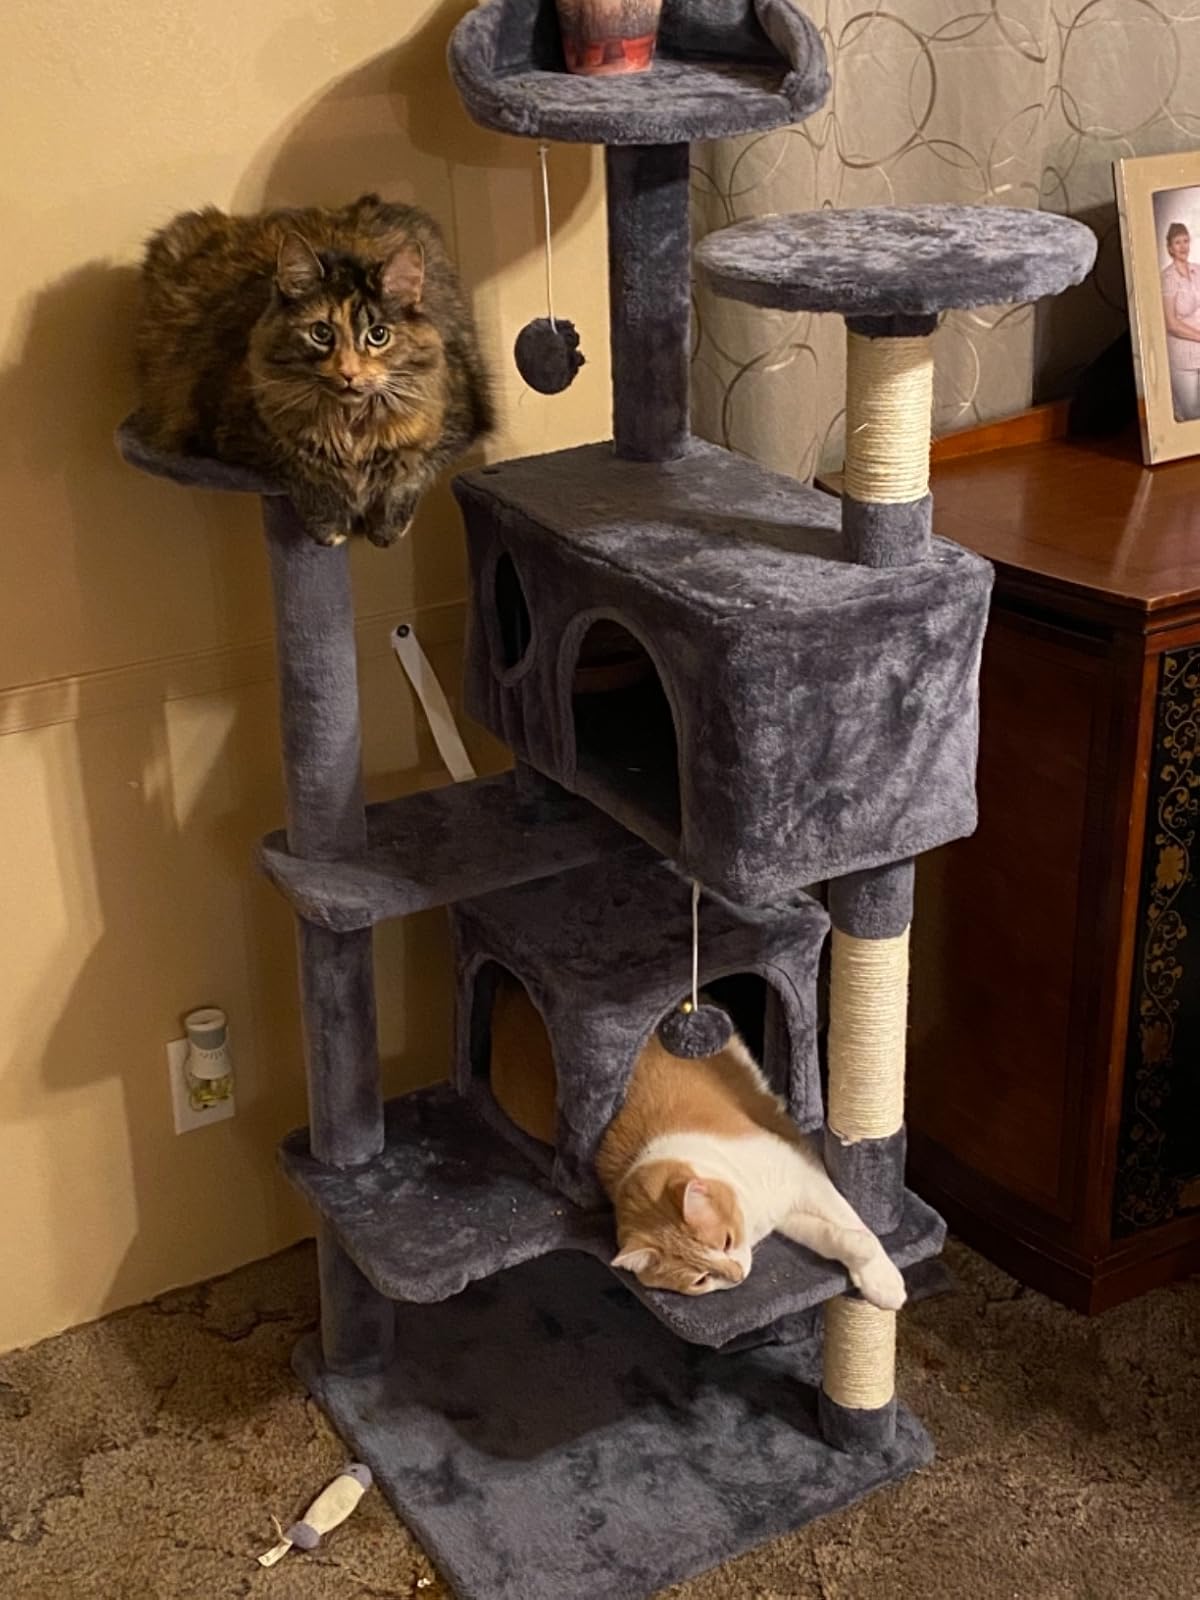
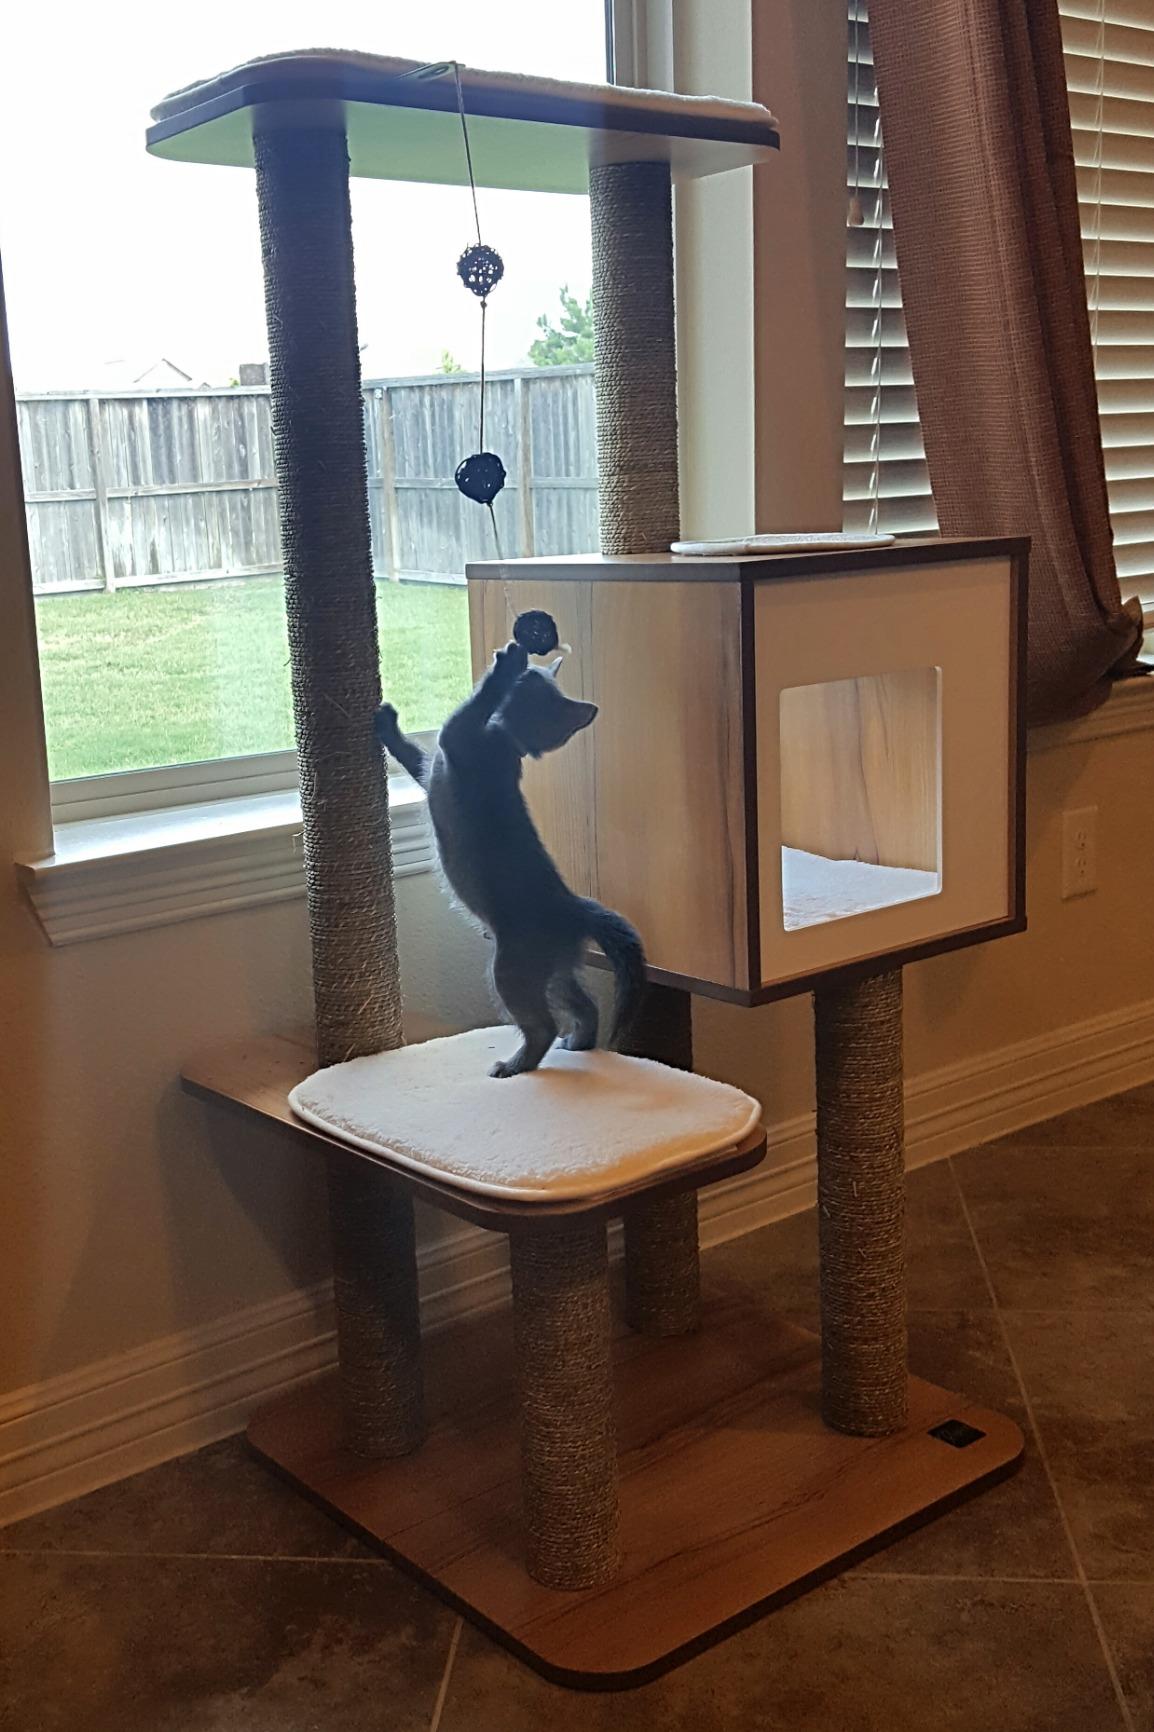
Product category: items_cat tree
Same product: no